Sarah Orne Jewett

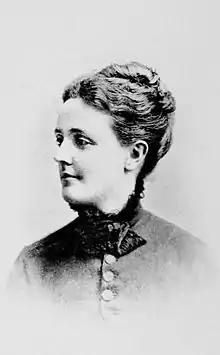
Jewett in 1894

Theodora Sarah Orne Jewett (September 3, 1849 – June 24, 1909) was an American novelist, short story writer and poet, best known for her local color works set along or near the southern coast of Maine. Jewett is recognized as an important practitioner of American literary regionalism.